Order of the Bath

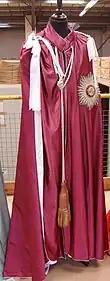

Commonwealth citizens not subjects of the British monarch and foreigners may be made honorary members. Queen Elizabeth II established the custom of appointing visiting (republican) heads of state honorary GCBs, for example Gustav Heinemann and Josip Broz Tito (in 1972), Ronald Reagan (in 1989), Lech Wałęsa (in 1991), Censu Tabone (in 1992), Fernando Henrique Cardoso, George H. W. Bush (in 1993), Nicolas Sarkozy (in 2008), and Susilo Bambang Yudhoyono (in 2012), as well as Turkish President Abdullah Gül, Slovenian President Danilo Türk, Mexican President Felipe Calderón, and South African President Jacob Zuma (royal heads of state are instead usually made Stranger Knights and Ladies Companion of the Order of the Garter). Foreign generals are also often given honorary appointments to the Order, for example: Marshal Ferdinand Foch and Marshal Joseph Joffre during the First World War; Marshal Georgy Zhukov, King Abdul-Aziz of Saudi Arabia, General Dwight D. Eisenhower, General George C. Marshall, General Douglas MacArthur, General George S. Patton Jr. during the Second World War; and General Norman Schwarzkopf and General Colin Powell after the Gulf War. A more controversial member of the Order was Robert Mugabe, whose honour was stripped by the Queen, on the advice of the Foreign Secretary, David Miliband, on 25 June 2008 "as a mark of revulsion at the abuse of human rights and abject disregard for the democratic process in Zimbabwe over which President Mugabe has presided."